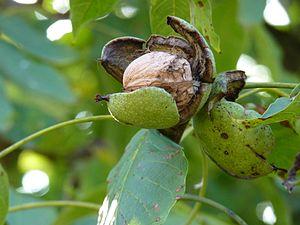
Noix encore dans son enveloppe, prête à tomber.
Le brou de noix est un colorant naturel extrait de l'écorce de la noix. Il sert pour la teinture du bois, et pour la fabrication d'une encre brune, de teinte plus chaude que le bistre, qui s'emploie en lavis et parfois en calligraphie.